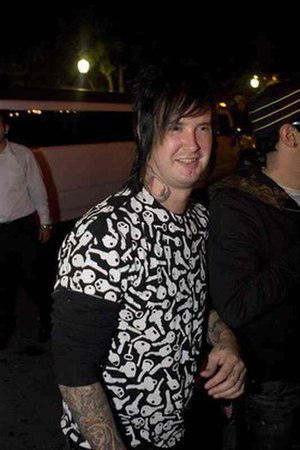
The Rev
Jimmy "The Rev" Sullivan
James Owen Sullivan, bedre kendt som The Reverend Tholomew Plague forkortet som The Rev var Trommeslager for det amerikanske band Avenged Sevenfold. Han var også forsanger for bandet Pinkly Smooth, et band hvor han var kendt som Rat Head. Pinkly Smooth var et sideprojekt som han havde med leadguitaristen fra Avenged Sevenfold, Synyster Gates.